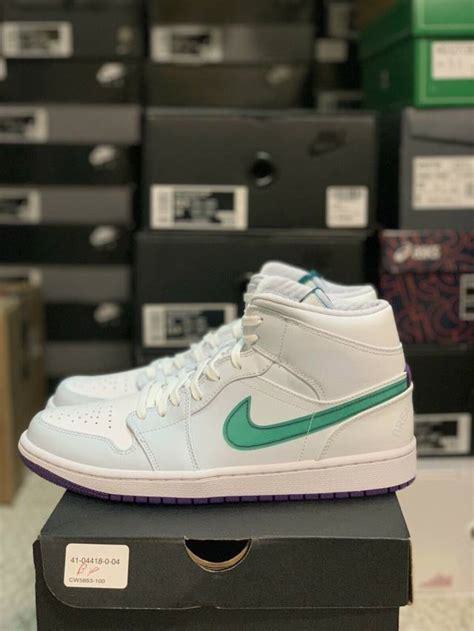
Brand: Jordan
Model: Luka 1